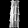
Label: Dress